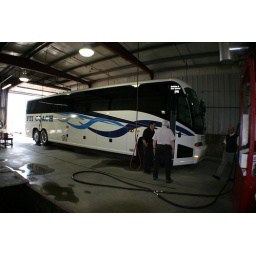
Bus 115 in bus barn